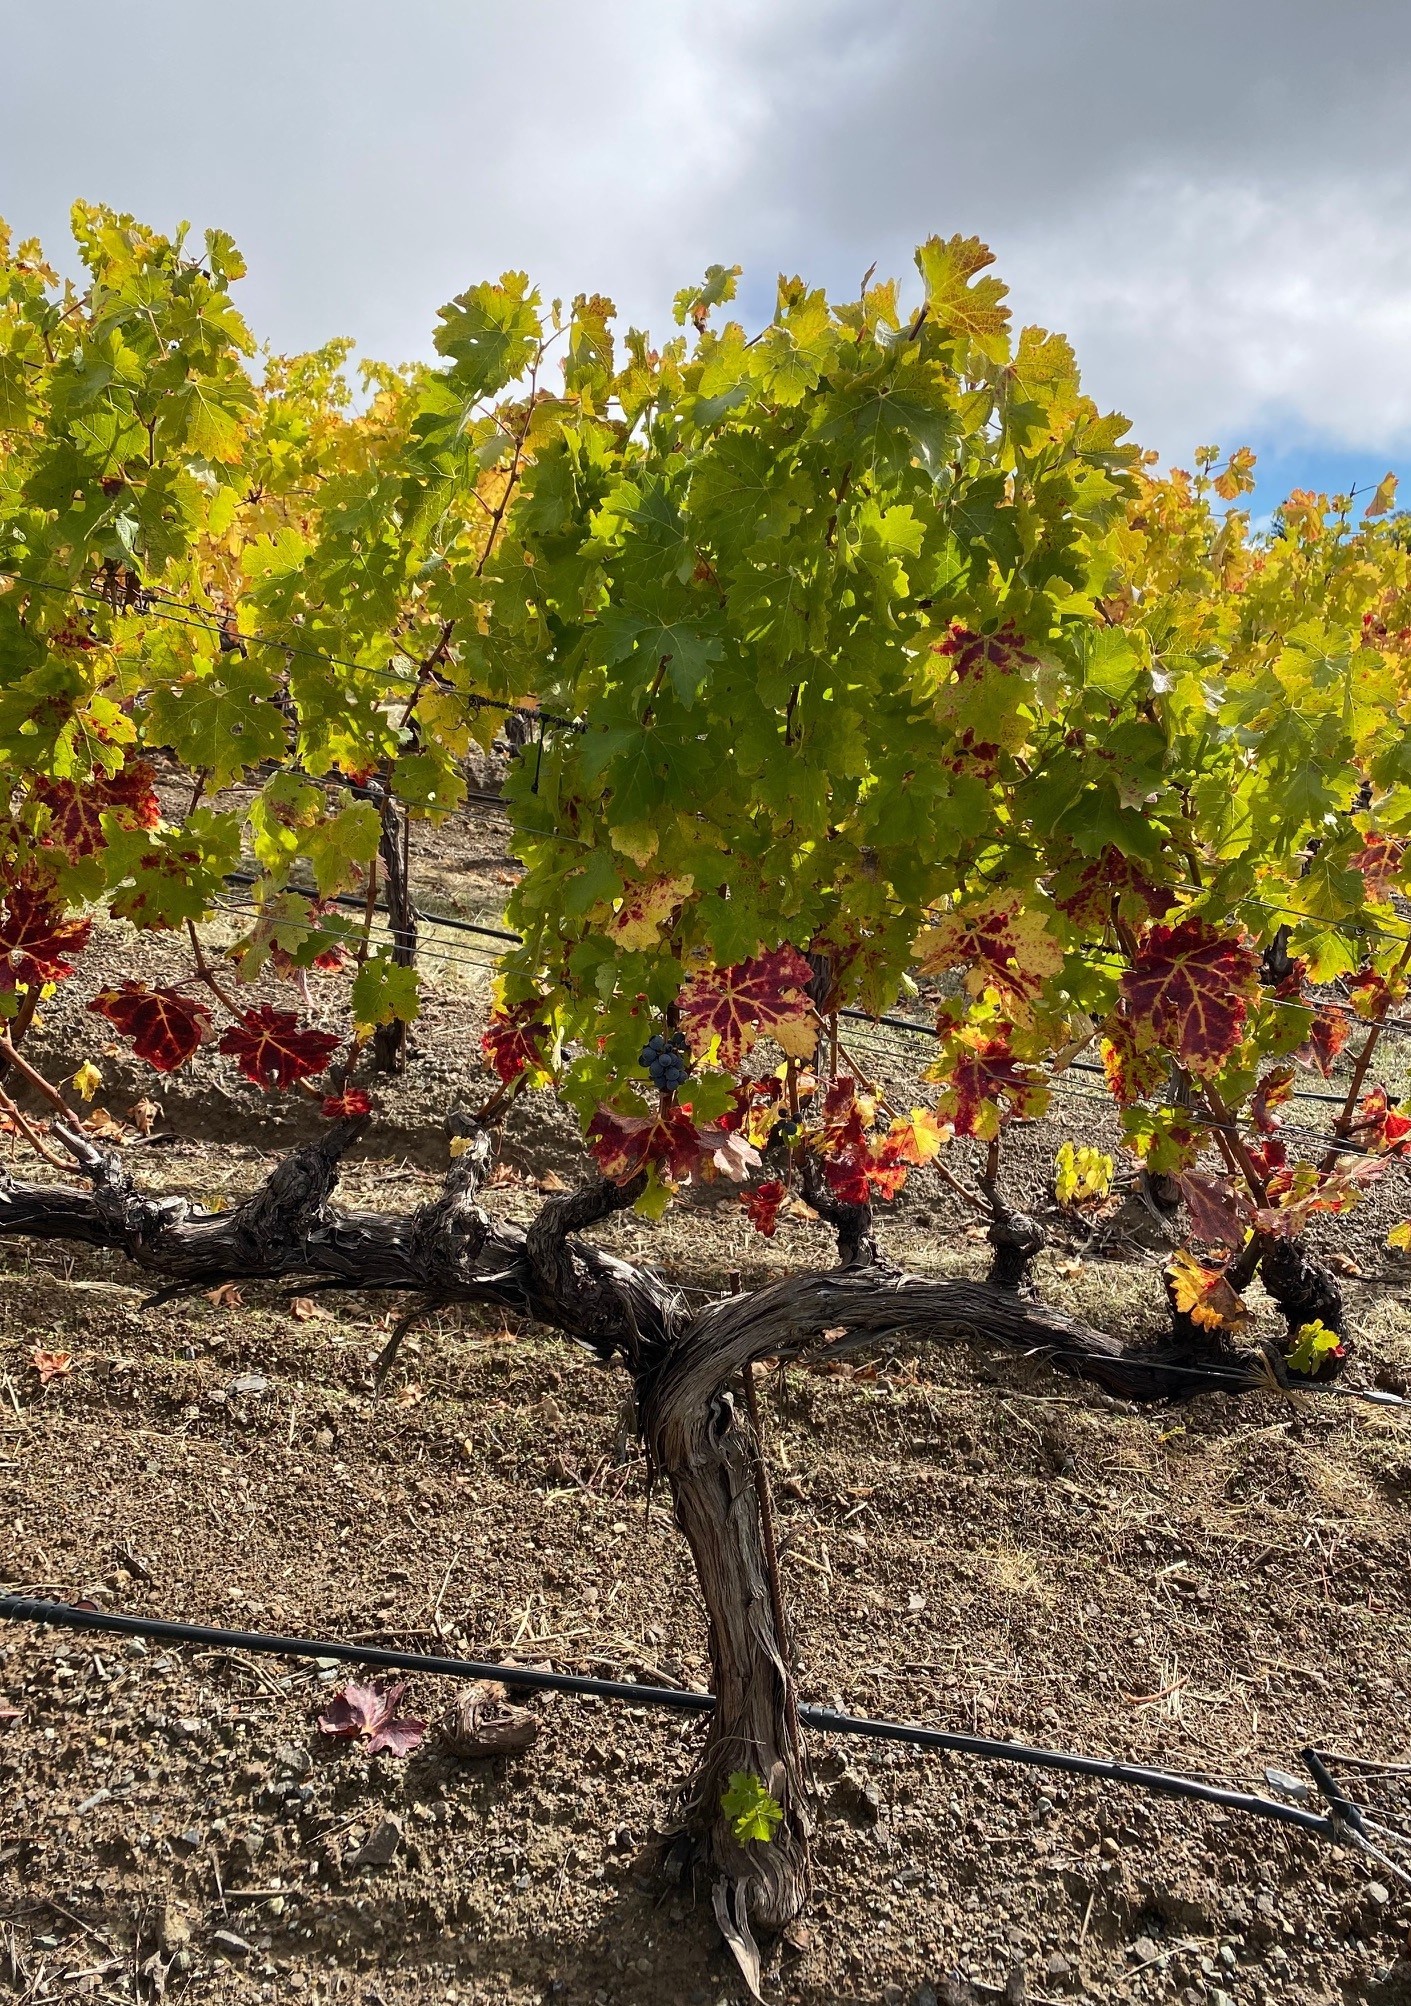
Label: Red Blotch